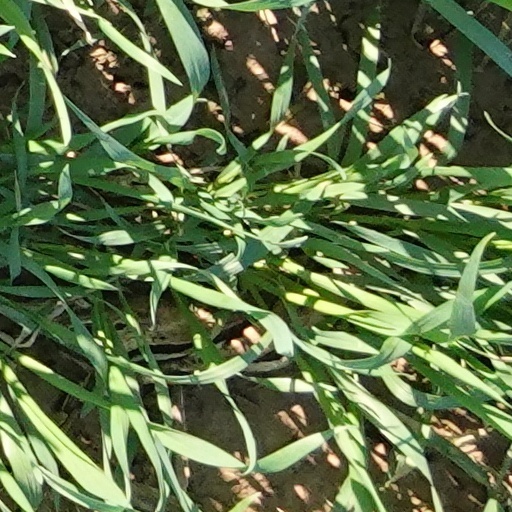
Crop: wheat